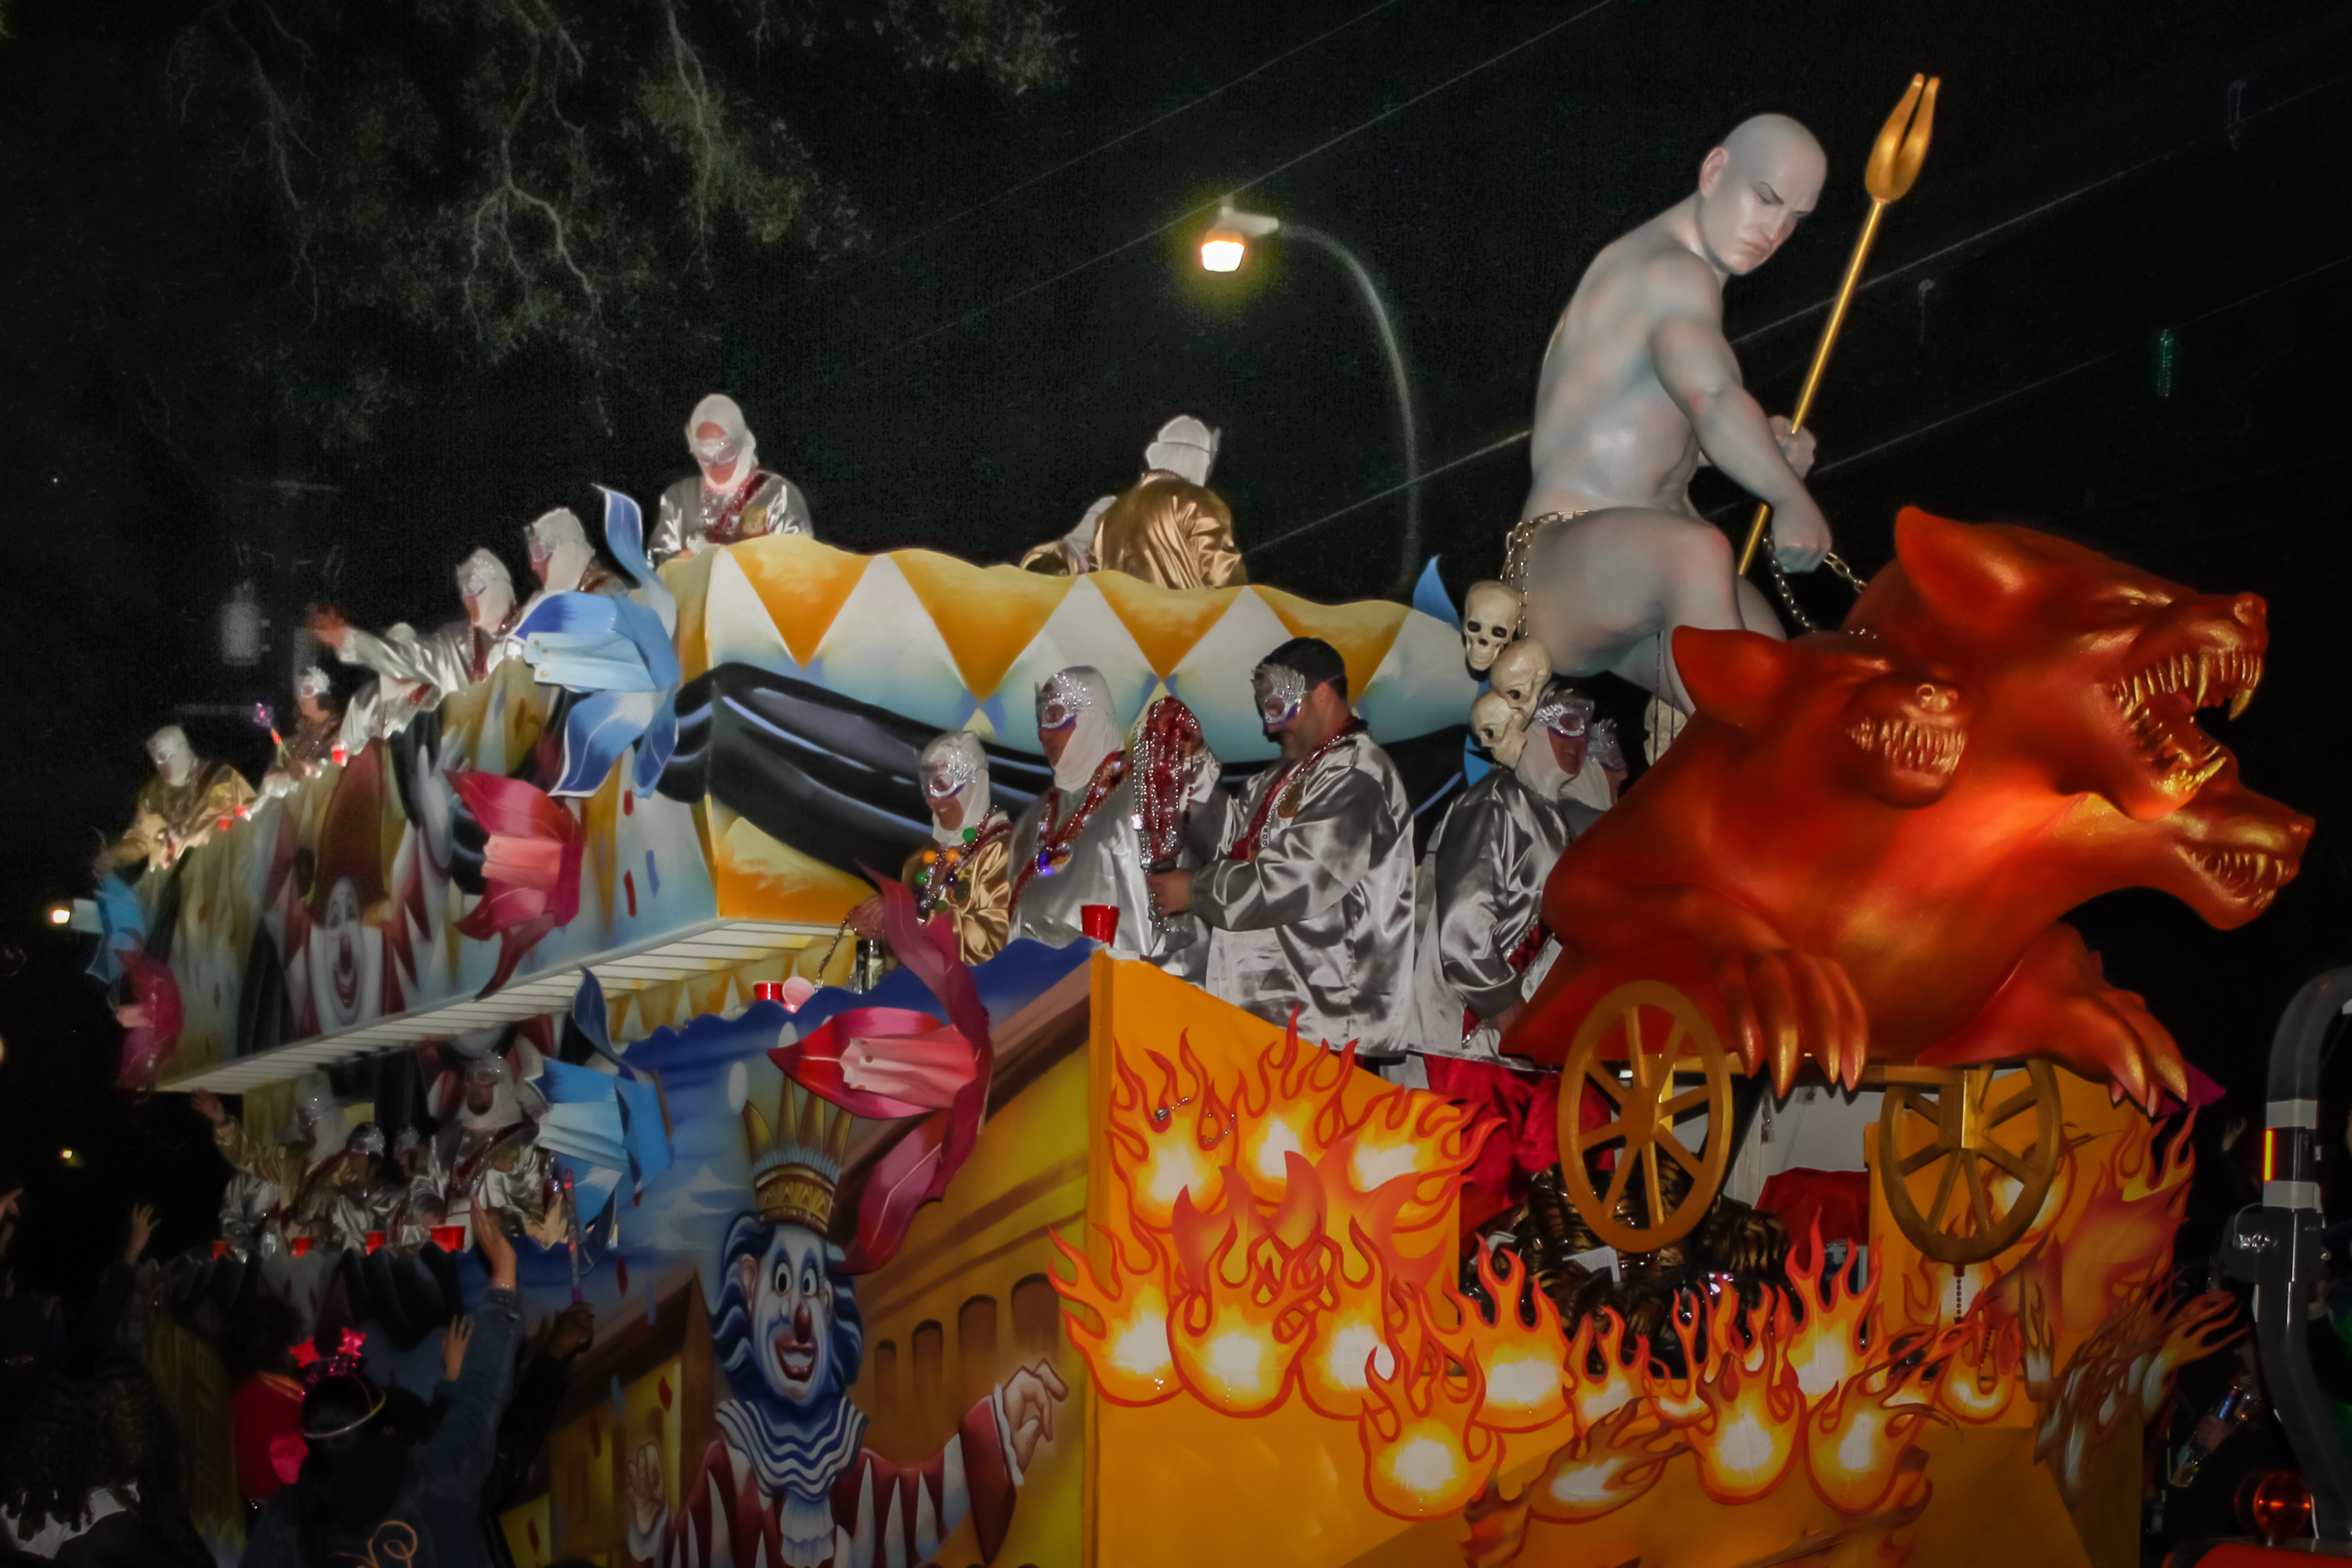
parade, costume, mask, entertainment, performing arts, leisure, event, crowd, fun, art, tradition, public event, hat, performance art, night, recreation, festival, performance, suit, chinese new year, metal, audience, tourism